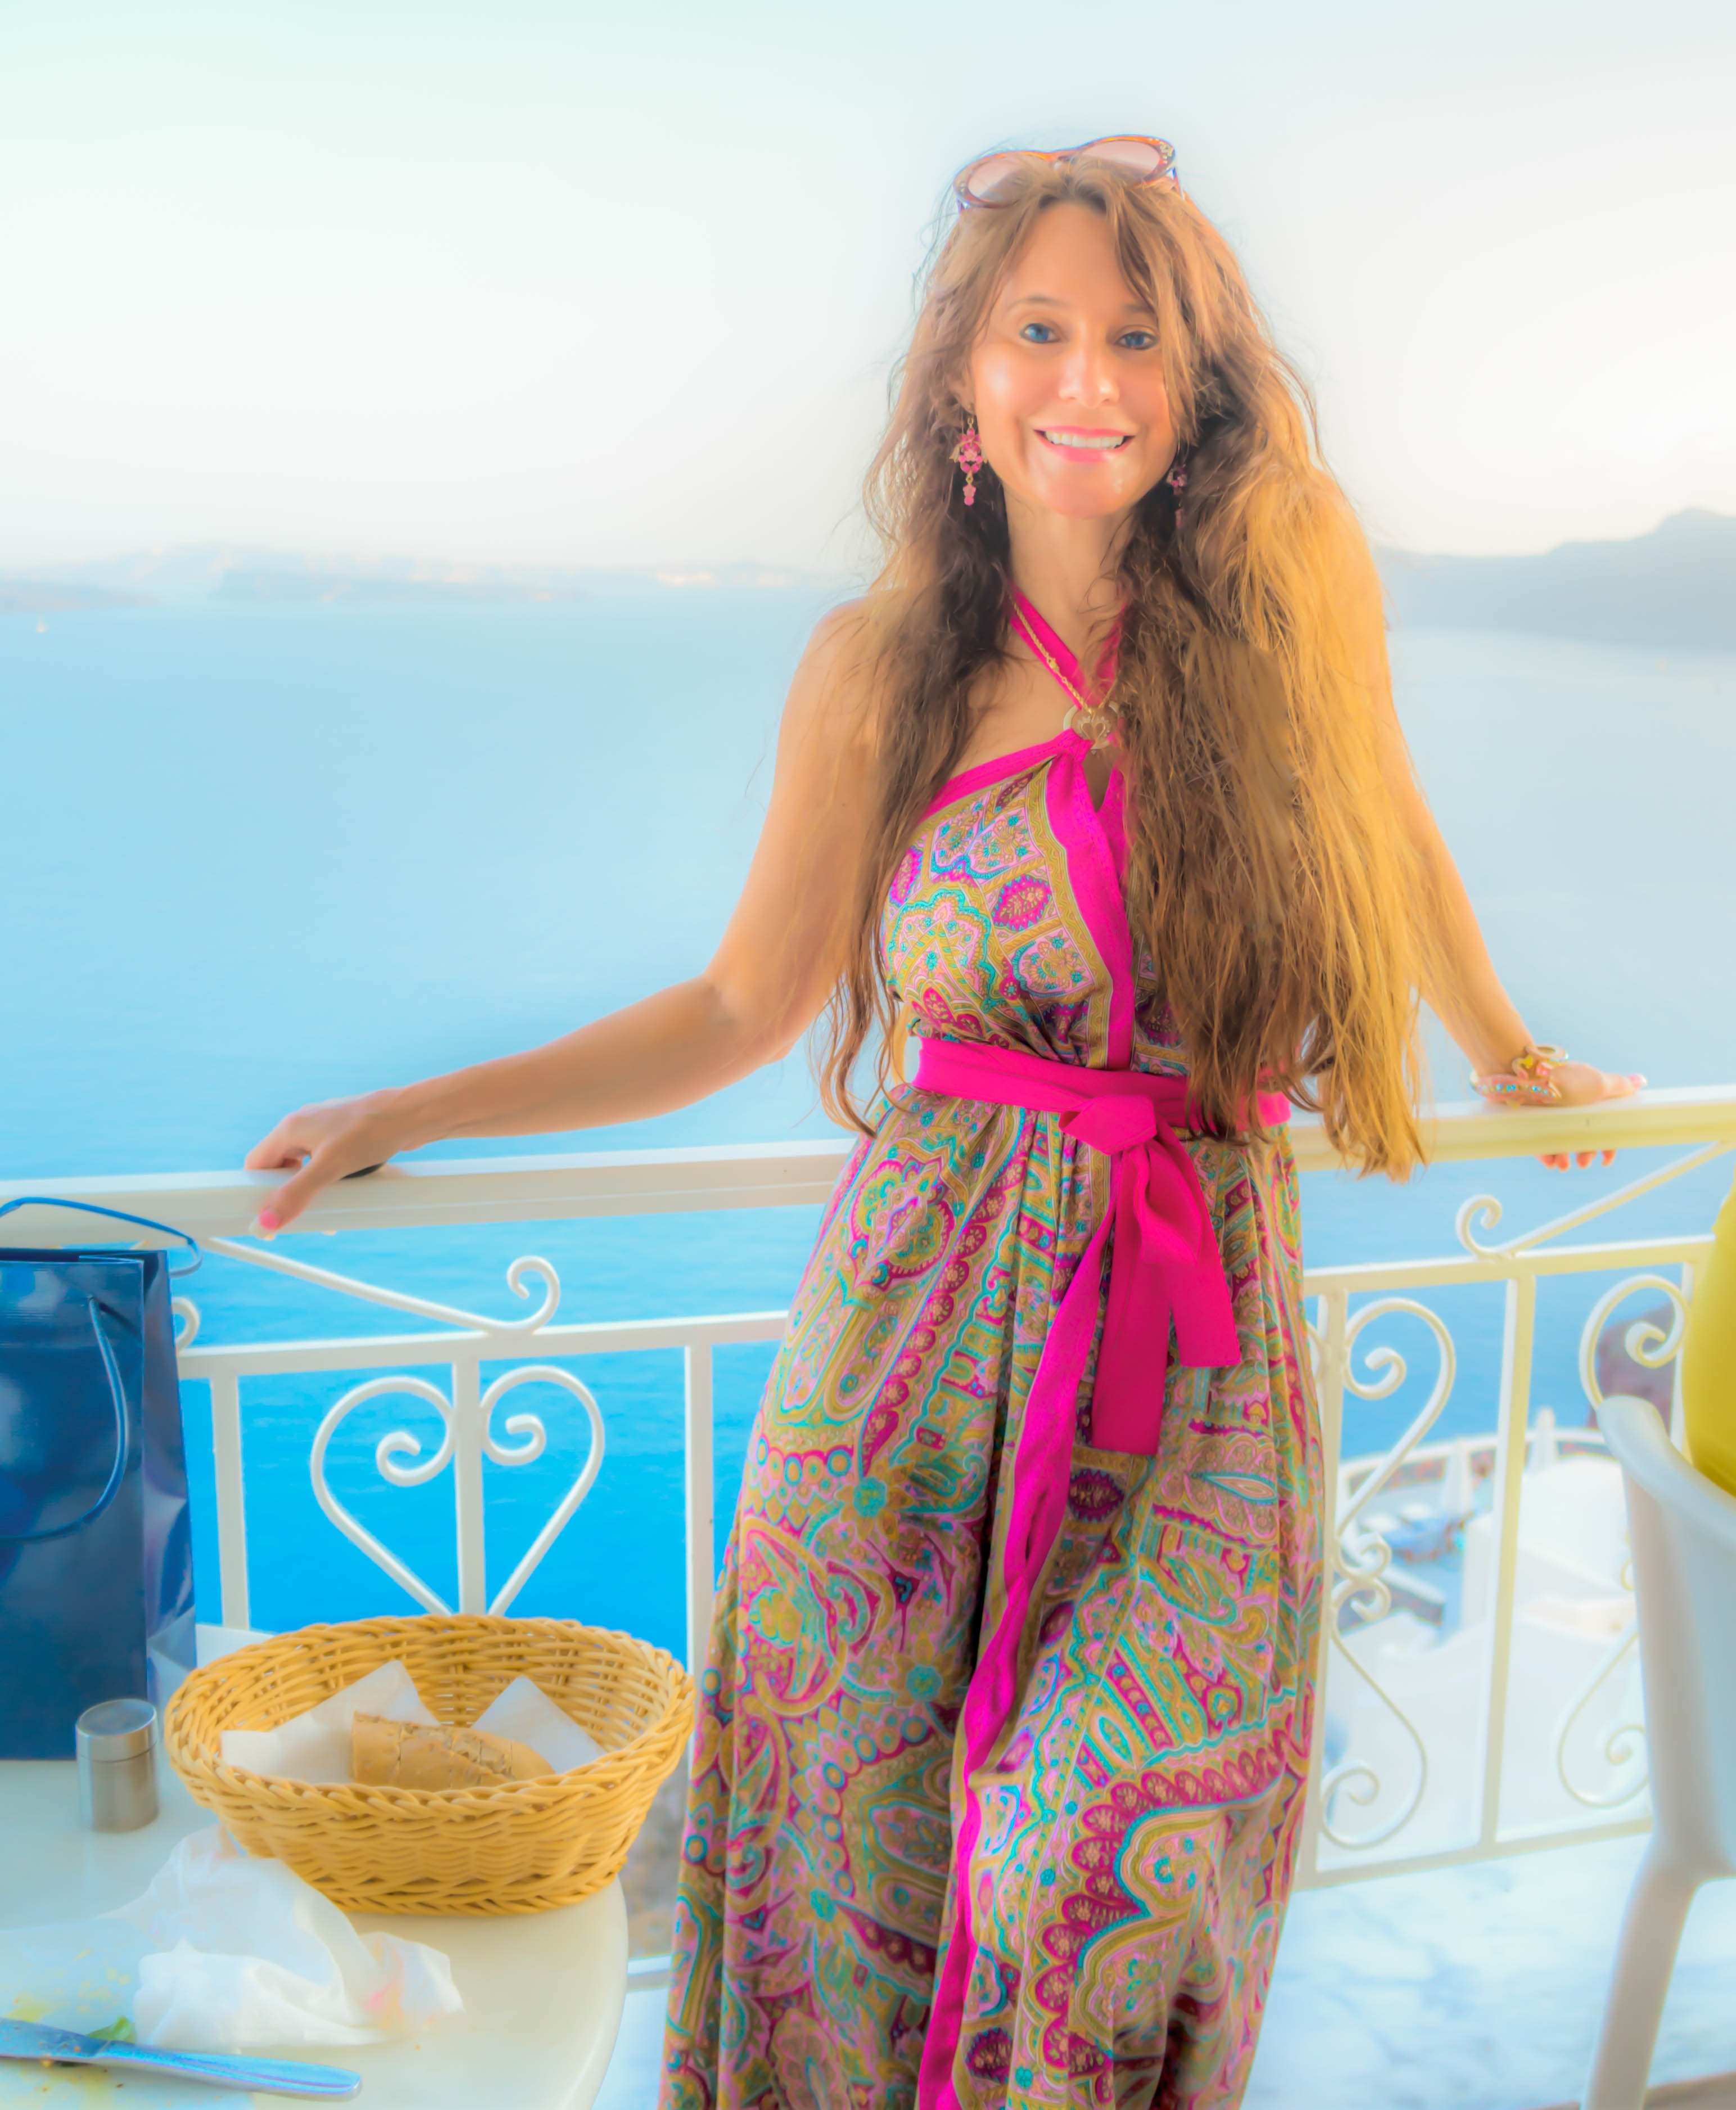
woman, vacation, tourist, travel, female, model, spring, fashion, blue, clothing, season, long hair, posing, hdr, dress, beauty, relaxed, photo shoot